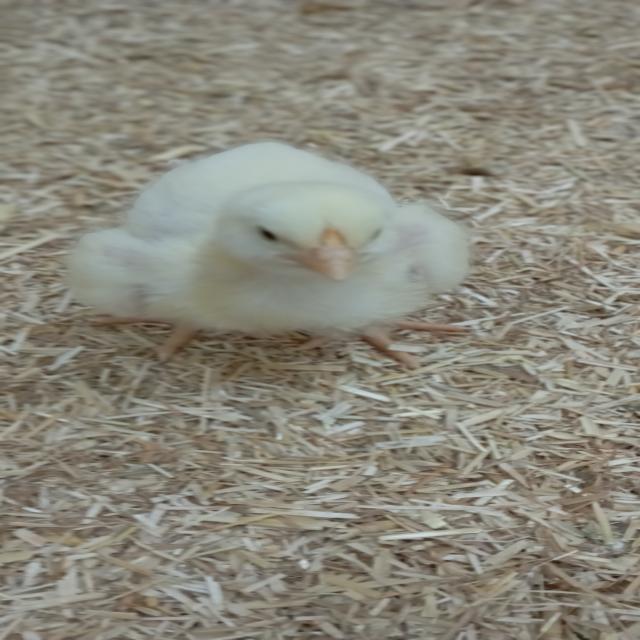
Weight: 193 g